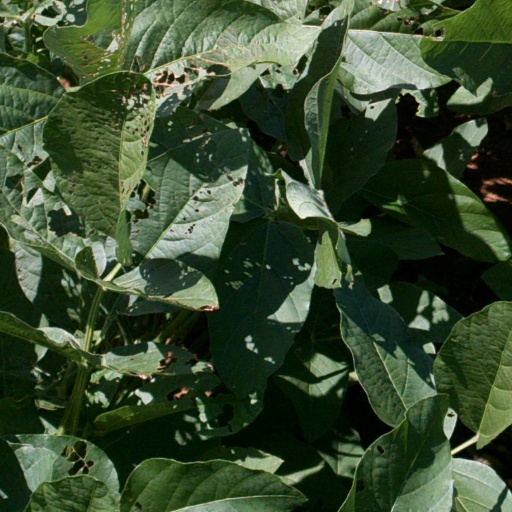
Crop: soybean